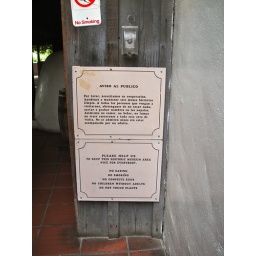
Oldest house in Los Angeles entrance with an outdoor kitchen in courtyard.